William Astley (footballer)

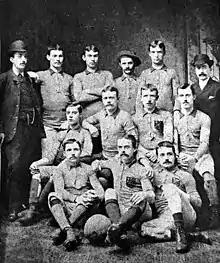
The Blackburn Olympic Cup-winning side in 1883. Astley is on the far right of the middle row, seated in front of his brother Alf

William Astley (16 October 1860 - 22 May 1939) was an association footballer who won the FA Cup as a player for Blackburn Olympic in 1883.